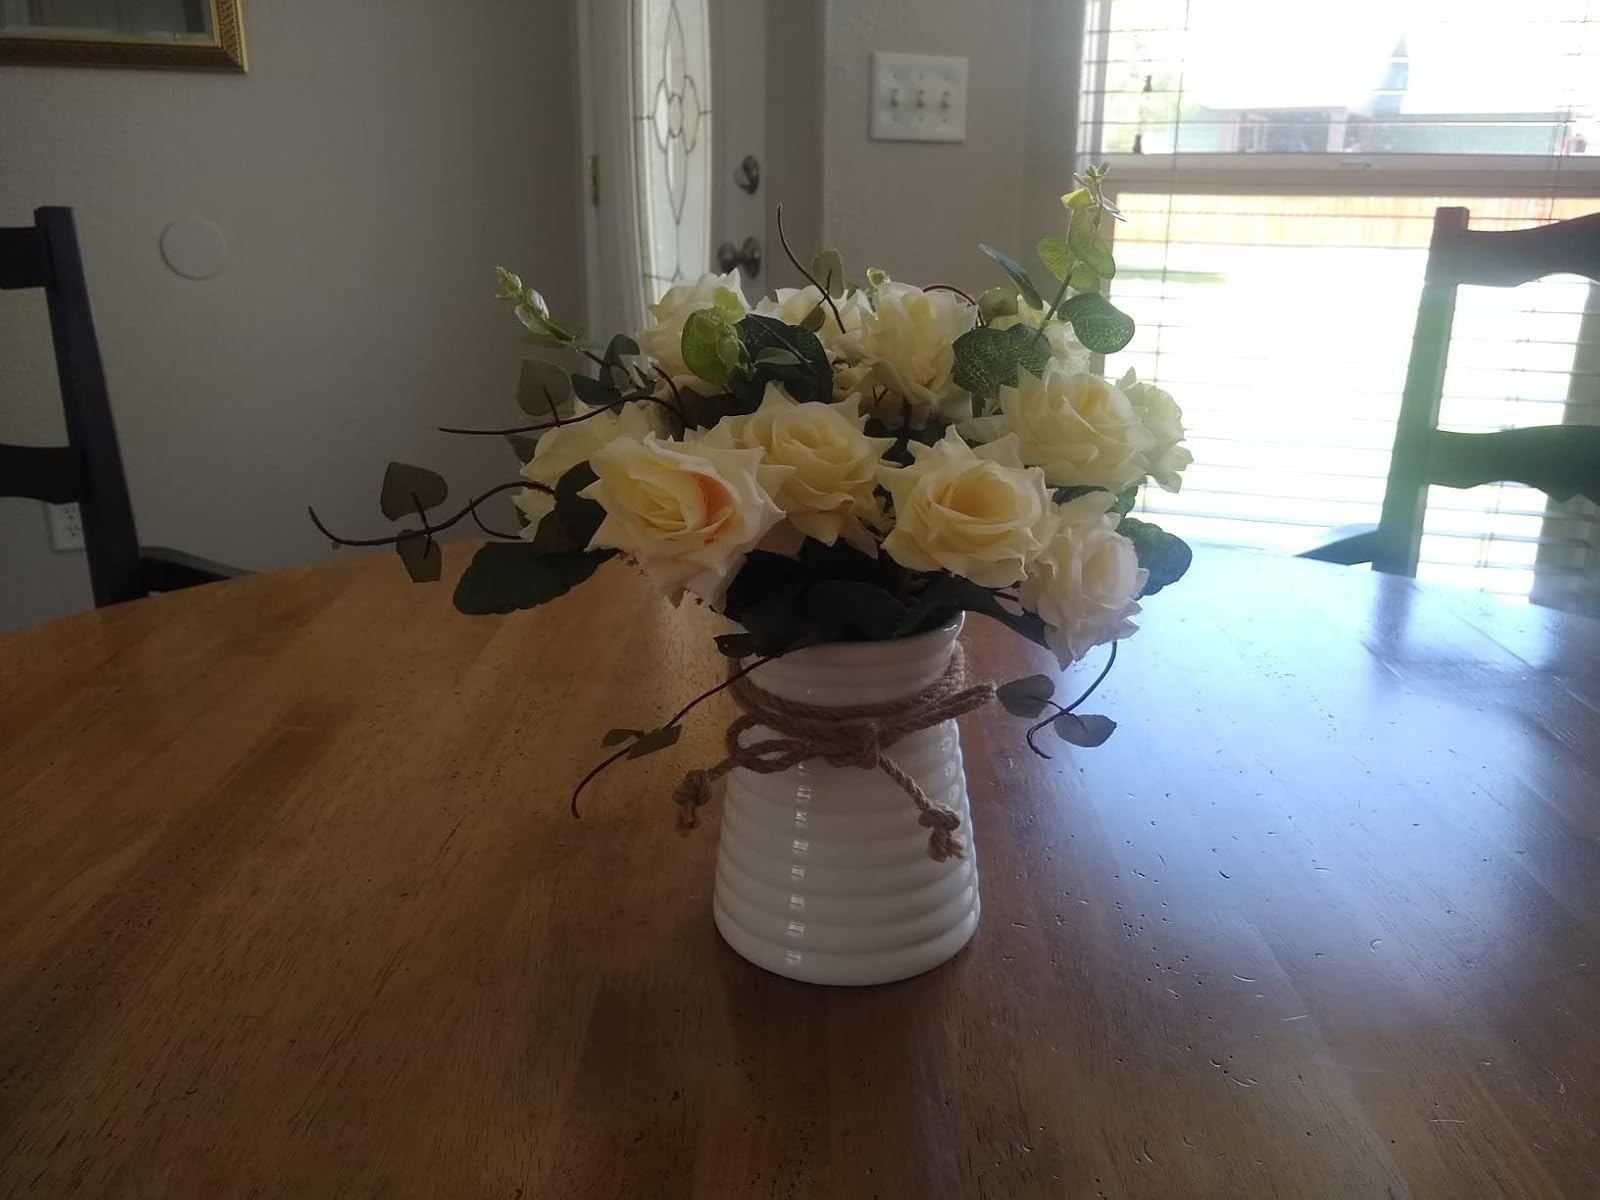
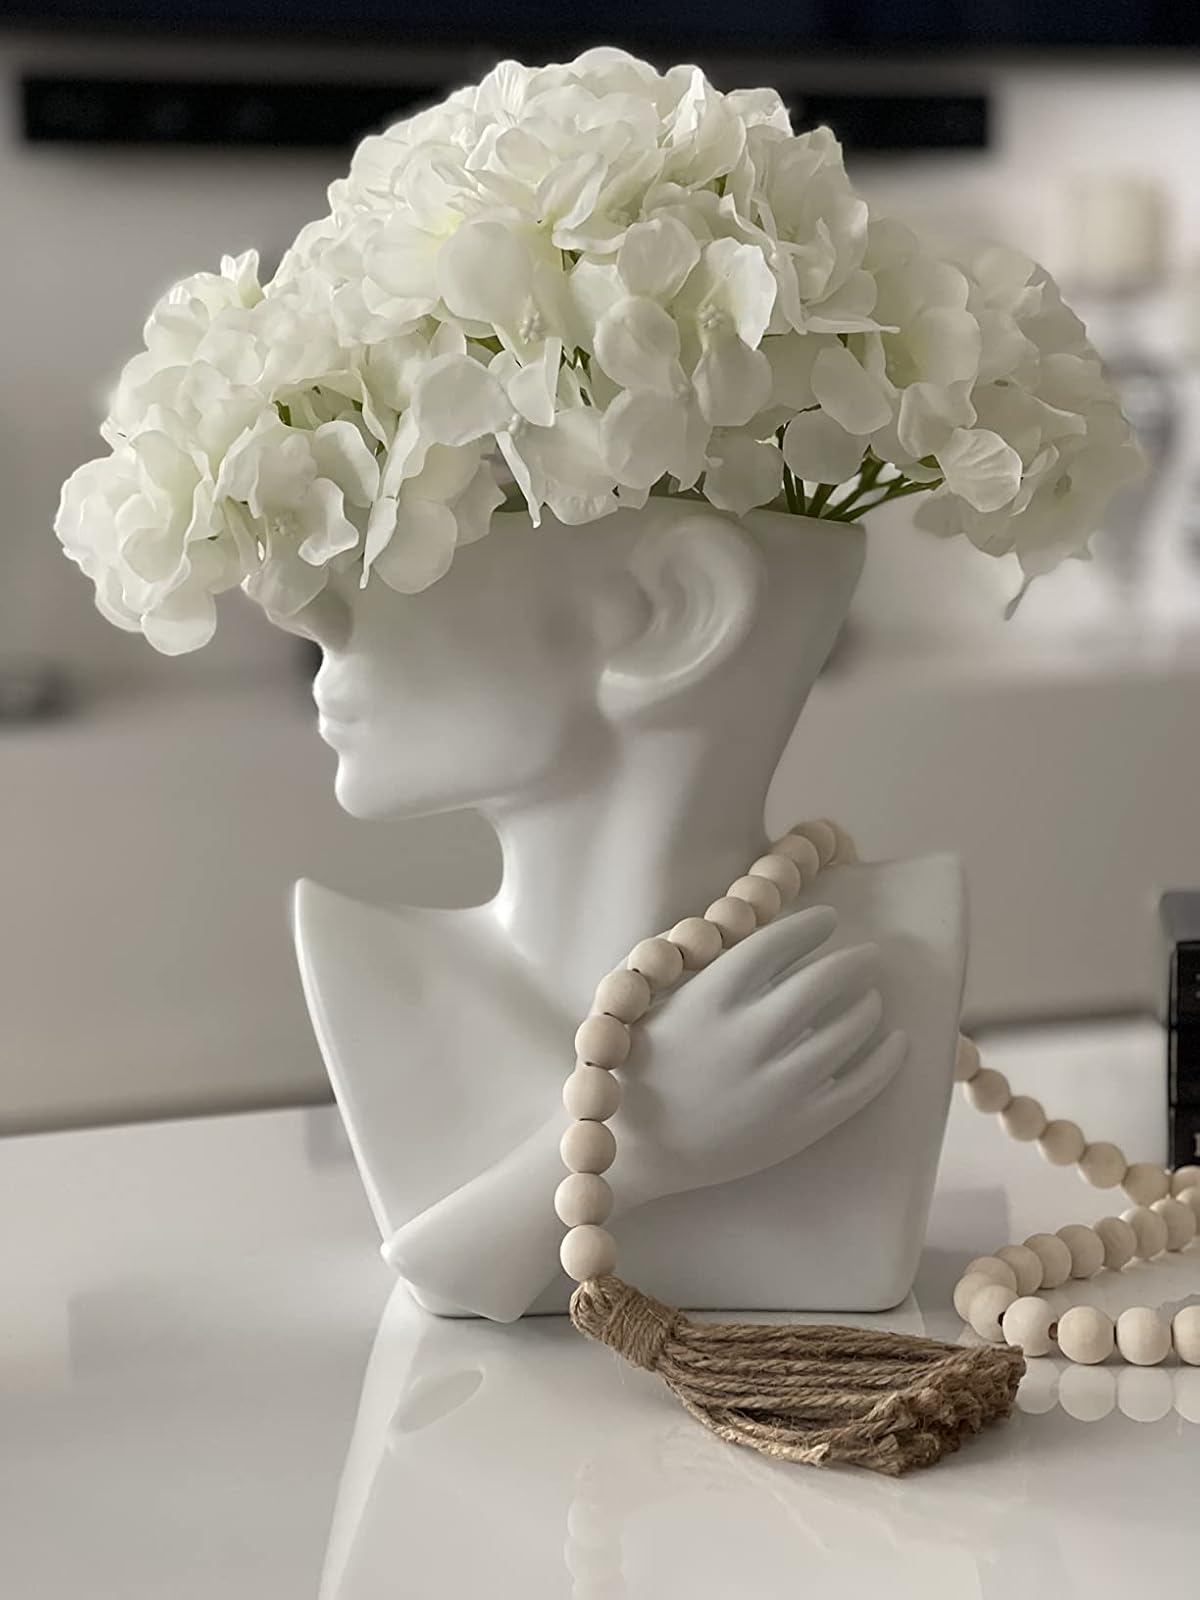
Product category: vase
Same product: no